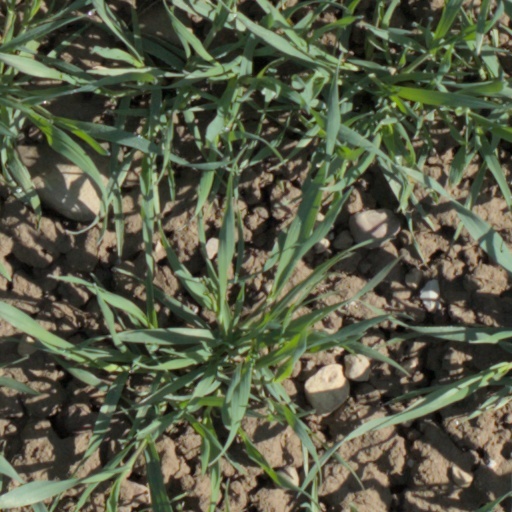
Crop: wheat